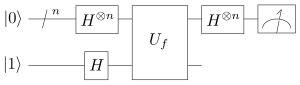
L'algorithme de Deutsch-Jozsa est un algorithme quantique, proposé par David Deutsch et Richard Jozsa en 1992 avec des améliorations de R. Cleve, A. Ekert, C. Macchiavello, et M. Mosca en 1998. Bien qu'il ne soit pas d'un grand intérêt pratique, il s'agit d'un des premiers algorithmes quantiques qui est plus efficace qu'un algorithme classique.